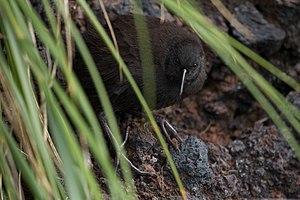
Le Râle atlantis est une espèce d'oiseaux de la famille des Rallidae, la seule du genre Atlantisia. Pesant de 34 à 49 g et d'une longueur de 13 à 15,5 cm, il est endémique de l'île Inaccessible dans l'archipel Tristan da Cunha, en Atlantique Sud.